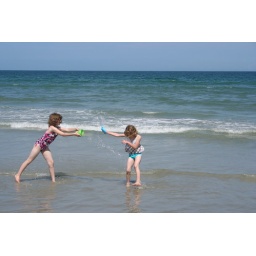
The girls having a little water fight in the warm ocean at Cape Canaveral beach.